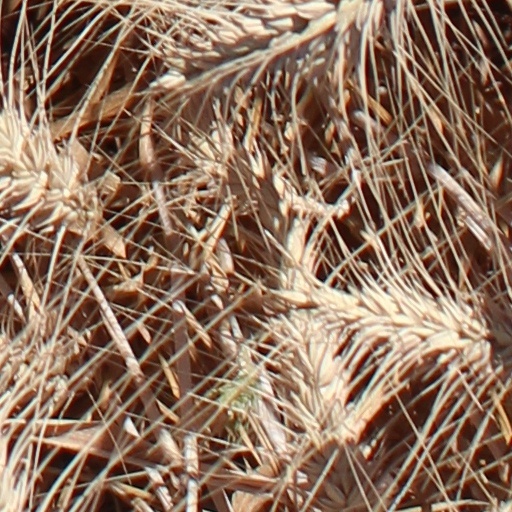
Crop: wheat